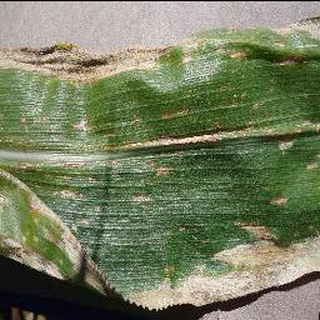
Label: corn_cercospora_leaf_spot